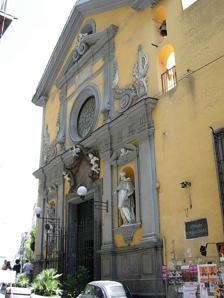
Building: Santa Maria della Mercede e Sant'Alfonso Maria de' Liguori
Country: Italy
Year built: 1706
Church building in Naples, Italy This article relies largely or entirely on a single source . Relevant discussion may be found on the talk page . Please help improve this article by introducing  citations to additional sources . Find sources: "Santa Maria della Mercede e Sant'Alfonso Maria de' Liguori" – news · newspapers · books · scholar · JSTOR ( May 2024 ) Church in Campania, Italy Chiesa di Santa Maria della Mercede e Sant'Alfonso Maria de' Liguori Façade by Ferdinando Sanfelice. 40°50′58″N 14°15′08″E / 40.849340°N 14.252140°E / 40.849340; 14.252140 Location Naples Province of Naples , Campania Country Italy Denomination Roman Catholic History Status Active Architecture Architectural type Church Style Baroque architecture Administration Diocese Roman Catholic Archdiocese of Naples Santa Maria della Mercede e Sant'Alfonso Maria de' Liguori (formerly church of Santa Maria della Redenzione dei Captivi ) is a Roman Catholic church located in via San Sebastiano #1 in the historic center of Naples , Italy. It rises on the South-Eastern corner of the intersection of Via San Sebastiano - Via Santa Maria di Constantinopoli, and the Vico San Pietro da Maiella and the outlet of the Via Port'Alba, a narrow alley starting at the medieval gate of Port'Alba . The Vico San Pietro da Maiella feeds into the southernmost end of Via dei Tribunali (the Decumanus Maximus of the ancient city), corner with via San Sebastiano, and on the Vico, neighboring to the east and behind the church, stands the Conservatory of San Pietro a Majella . History The church was founded in the second half of the 16th century by a charitable organization that arose in 1548, almost certainly affiliated if not the same as the Order of the Blessed Virgin Mary of Mercy , with the aim of freeing captive Christians who had been captured by Muslim navies and brigands . Sometime they arranged exchanges of similarly enslaved Muslims for their Christian counterparts. Once the association had operated with the church of San Domenico Maggiore, Naples , but began construction of this new church on land ceded to them by the Celestines from the nearby church of San Pietro a Majella, Naples . Façade detail In 1706, the church, including the facade with its volutes and obelisk decoration, was rebuilt by Ferdinando Sanfelice . Further reconstructions were performed in 1715 and 1836. This church houses the relics of St Alphonsus Maria de' Liguori , gave up his status as a nobleman to follow his vocation to become a priest. He is depicted at the feet of the Virgin, to whom he was devoted, laying down his sword, and vowing to dedicate to the priesthood. The interior Interior The nave has an extensive stucco decoration. The counterfacade was painted (1571-1618) by Teodoro d'Errico (the Italian name for Flemish painter Dirck Hendricksz ): it contains a painting of the Angel of Annunciation , on right and a Madonna of the Annunciation , on the left. The paintings of the side altars are: St Anne , first altar on right, by Giuseppe Simonelli St Francis of Assisi , second altar on right by Nicola Malinconico St Nicola di Bari , third altar on right, Malinconico St Carlo Borromeo , first altar on left, Malinconico St Francesco di Paola , second altar on left, Malinconico St Celestine V and Anthony of Padua , third altar on left by Giuseppe Simonelli Both Simonelli and Malinconico were students of Luca Giordano . The main altarpiece is a canvas depicting the Ransom of Slaves (1672),  by Giacomo Farelli , which depicts the Virgin with the child between whose arms above a group of slaves awaits redemption by the arrival of a boat. The main altar was restored by Sanfelice and Lorenzo Fontana . The putti there were sculpted by Domenico Antonio Vaccaro . Bibliography Vincenzo Regina, Le chiese di Napoli. Viaggio indimenticabile attraverso la storia artistica, architettonica, letteraria, civile e spirituale della Napoli sacra , Newton and Compton Editor, Naples 2004. External links Wikimedia Commons has media related to Santa Maria della Mercede e Sant'Alfonso Maria de' Liguori (Naples) .